The Toll of the Sea

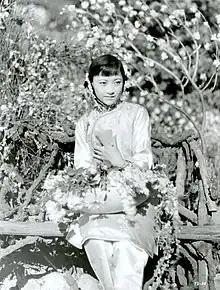
Anna May Wong on the set of "The Toll of the Sea"

In 1919, a young Chinese woman, Lotus Flower, sees an unconscious man floating in the water at the seashore, and quickly gets help for him. The man is Allen Carver, an American. Soon the two have fallen in love, and they get married "Chinese fashion". Carver promises to take her with him when he returns home. Chinese Gossips warn her that he will leave without her, and one states she has been forgotten by four American husbands, but Lotus Flower does not believe them. However, Carver's friends discourage him from fulfilling his promise, and he returns to the United States alone.